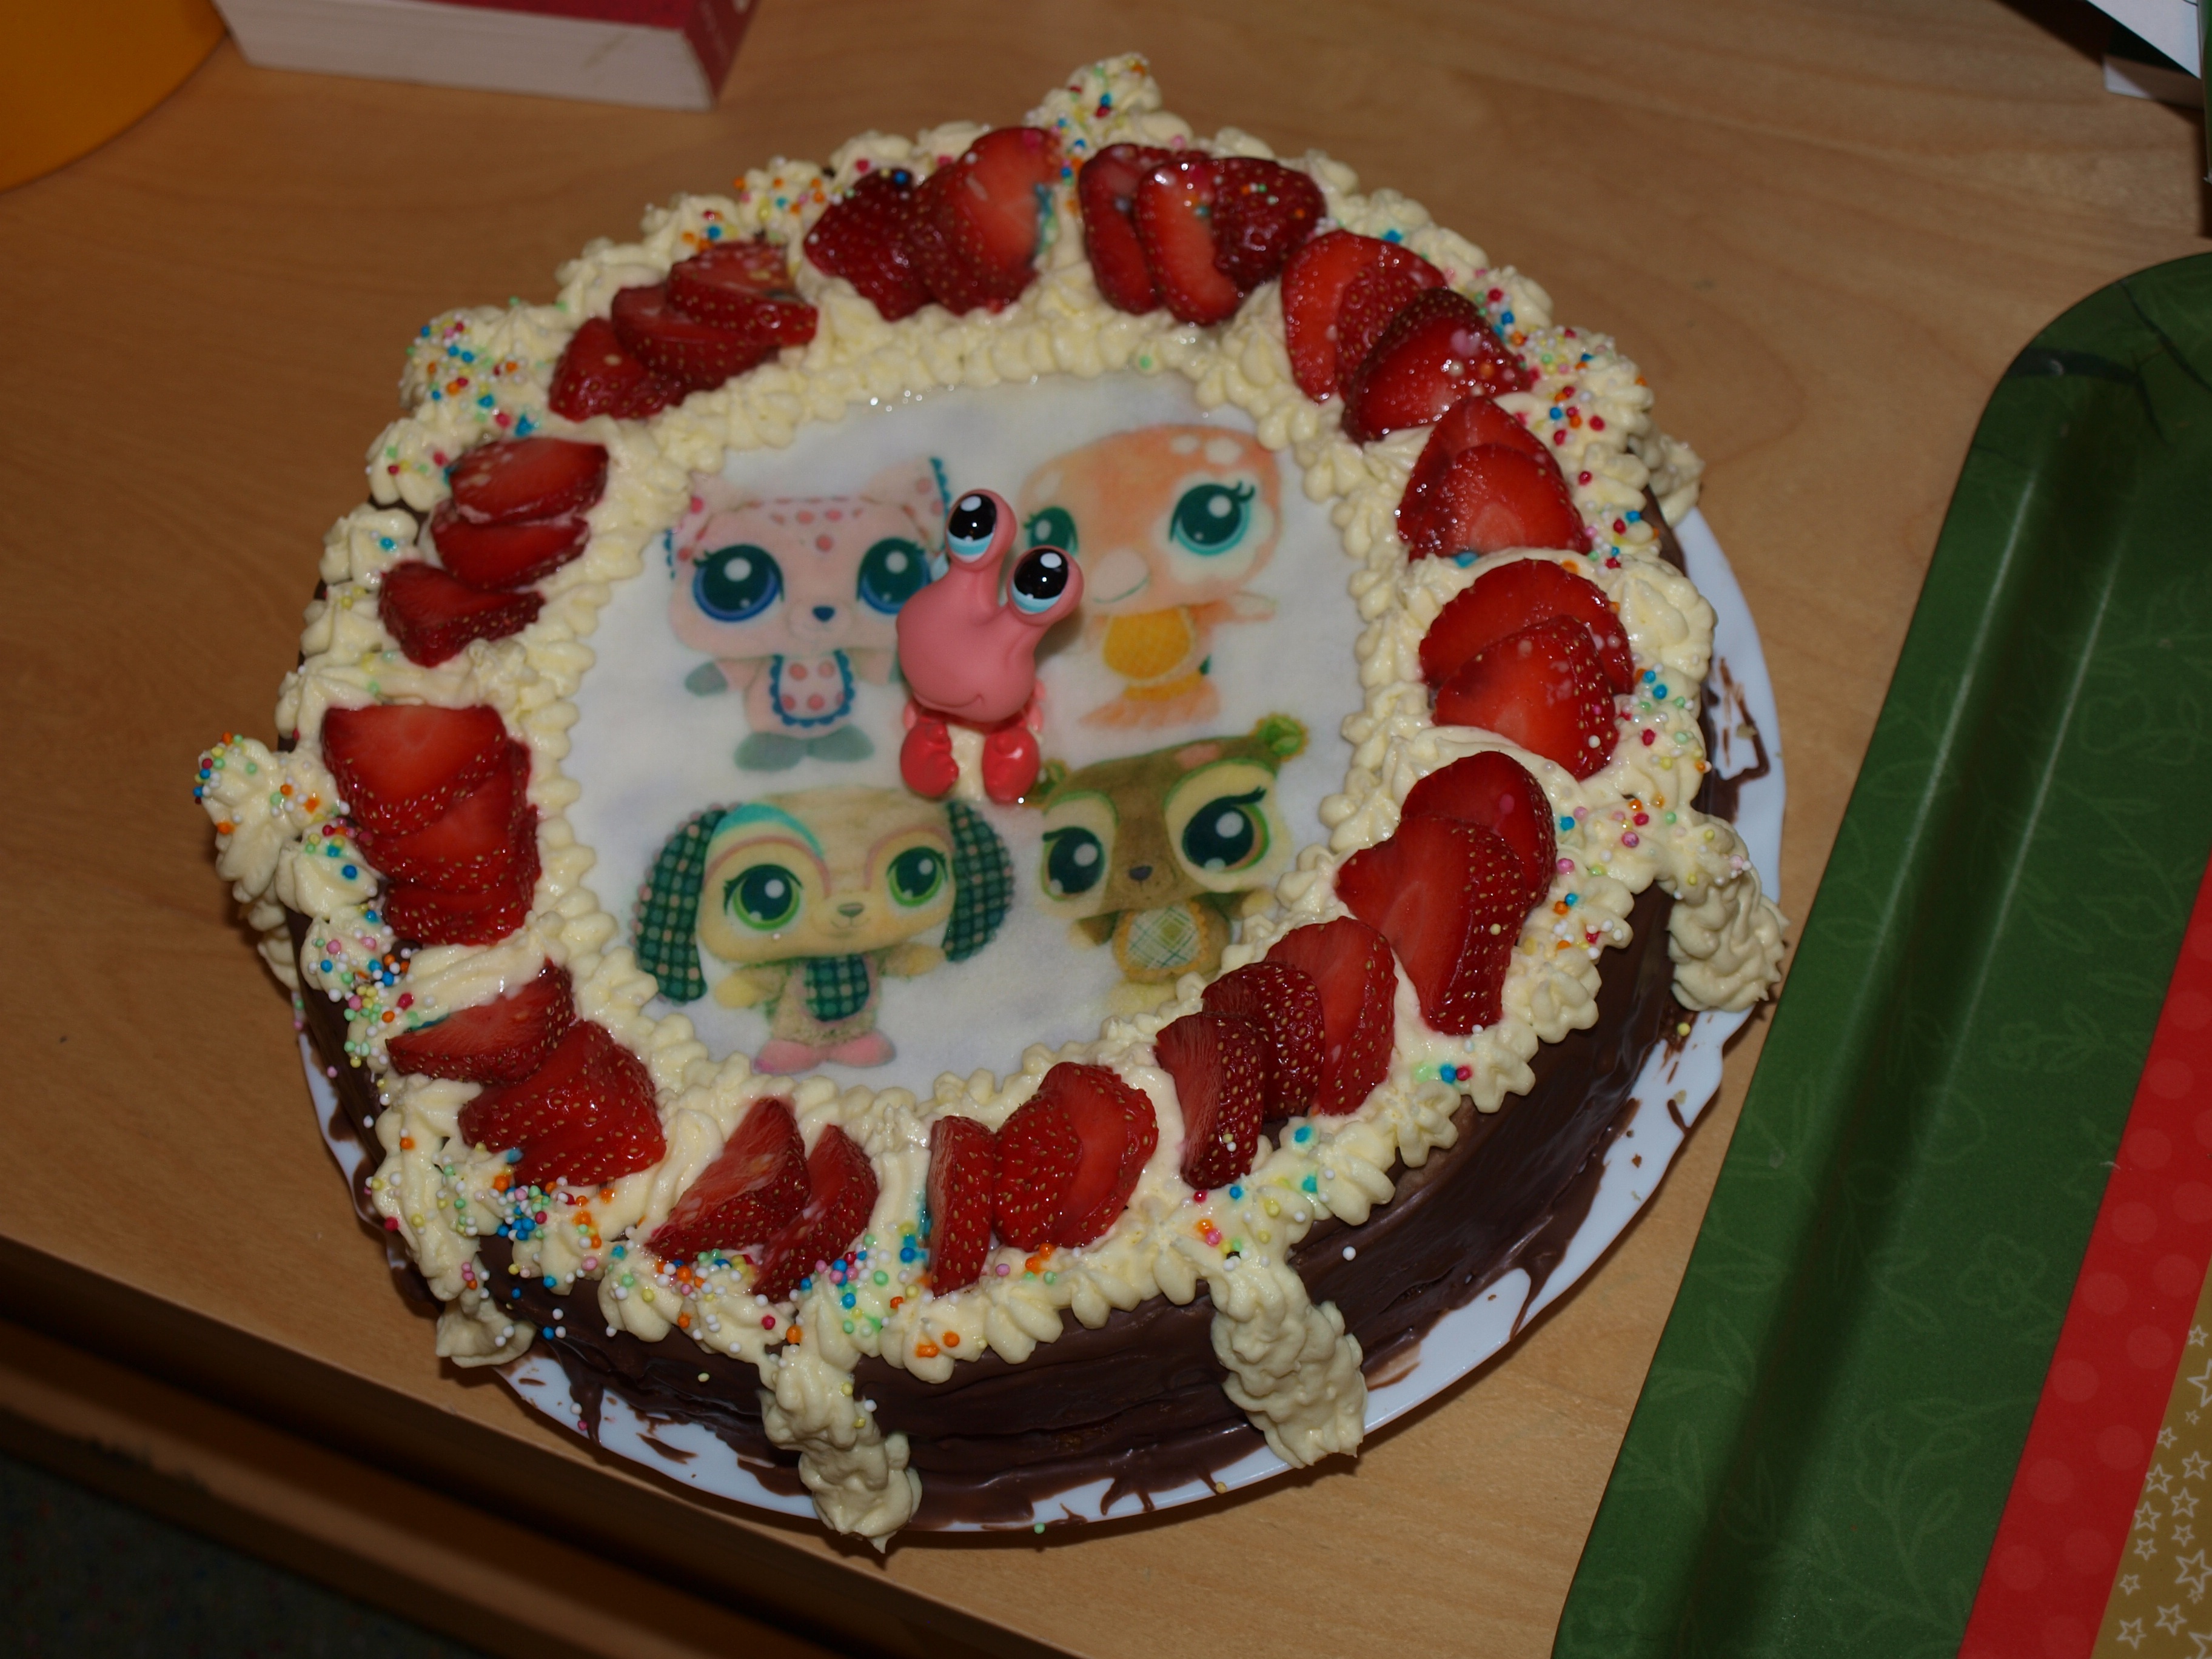
kid, food, dessert, cuisine, cake, birthday cake, children, icing, jubilee, birthday, baked goods, pasteles, torte, sugar paste, buttercream, cake decorating, confectioner s